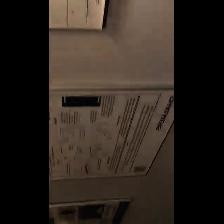
Label: NonHuman